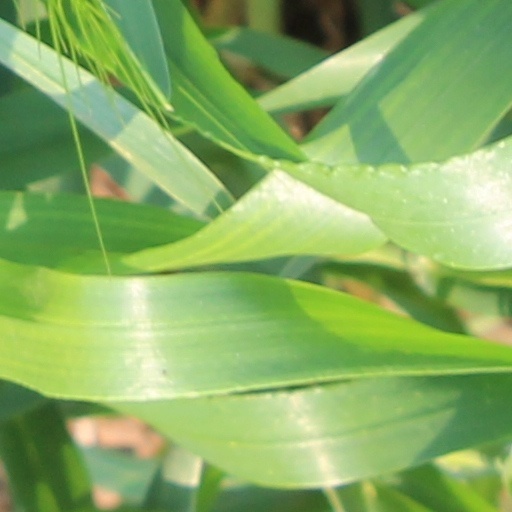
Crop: wheat